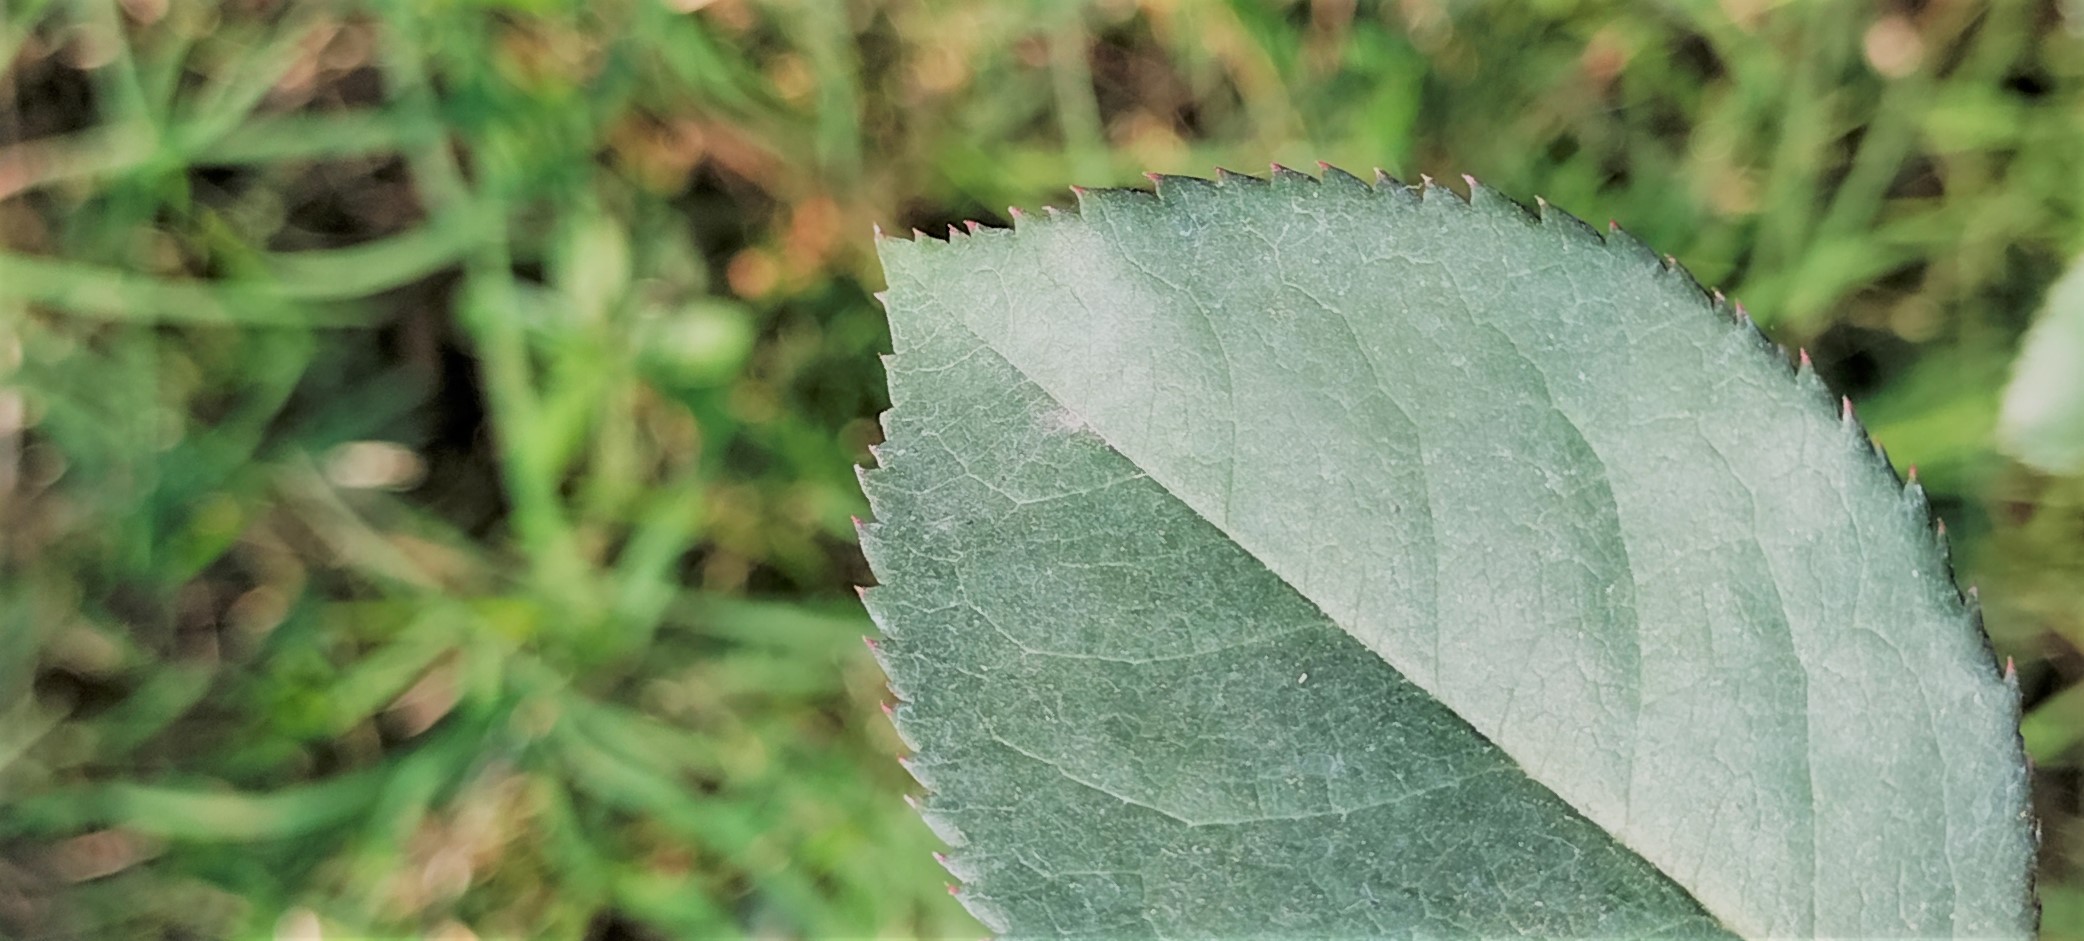
Label: Fresh Leaf